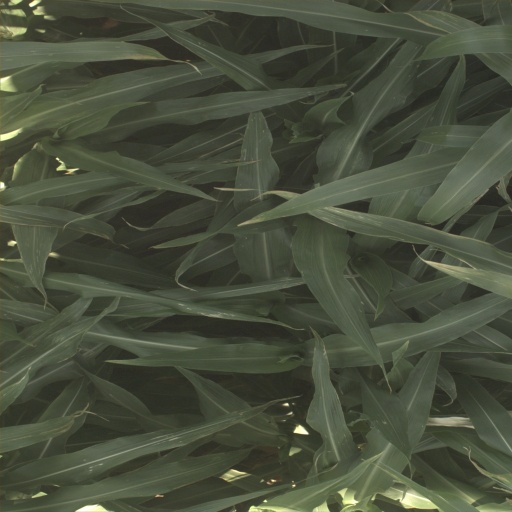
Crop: sorghum